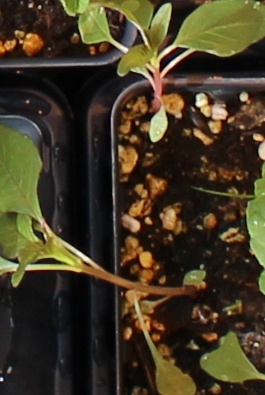
Label: Waterhemp